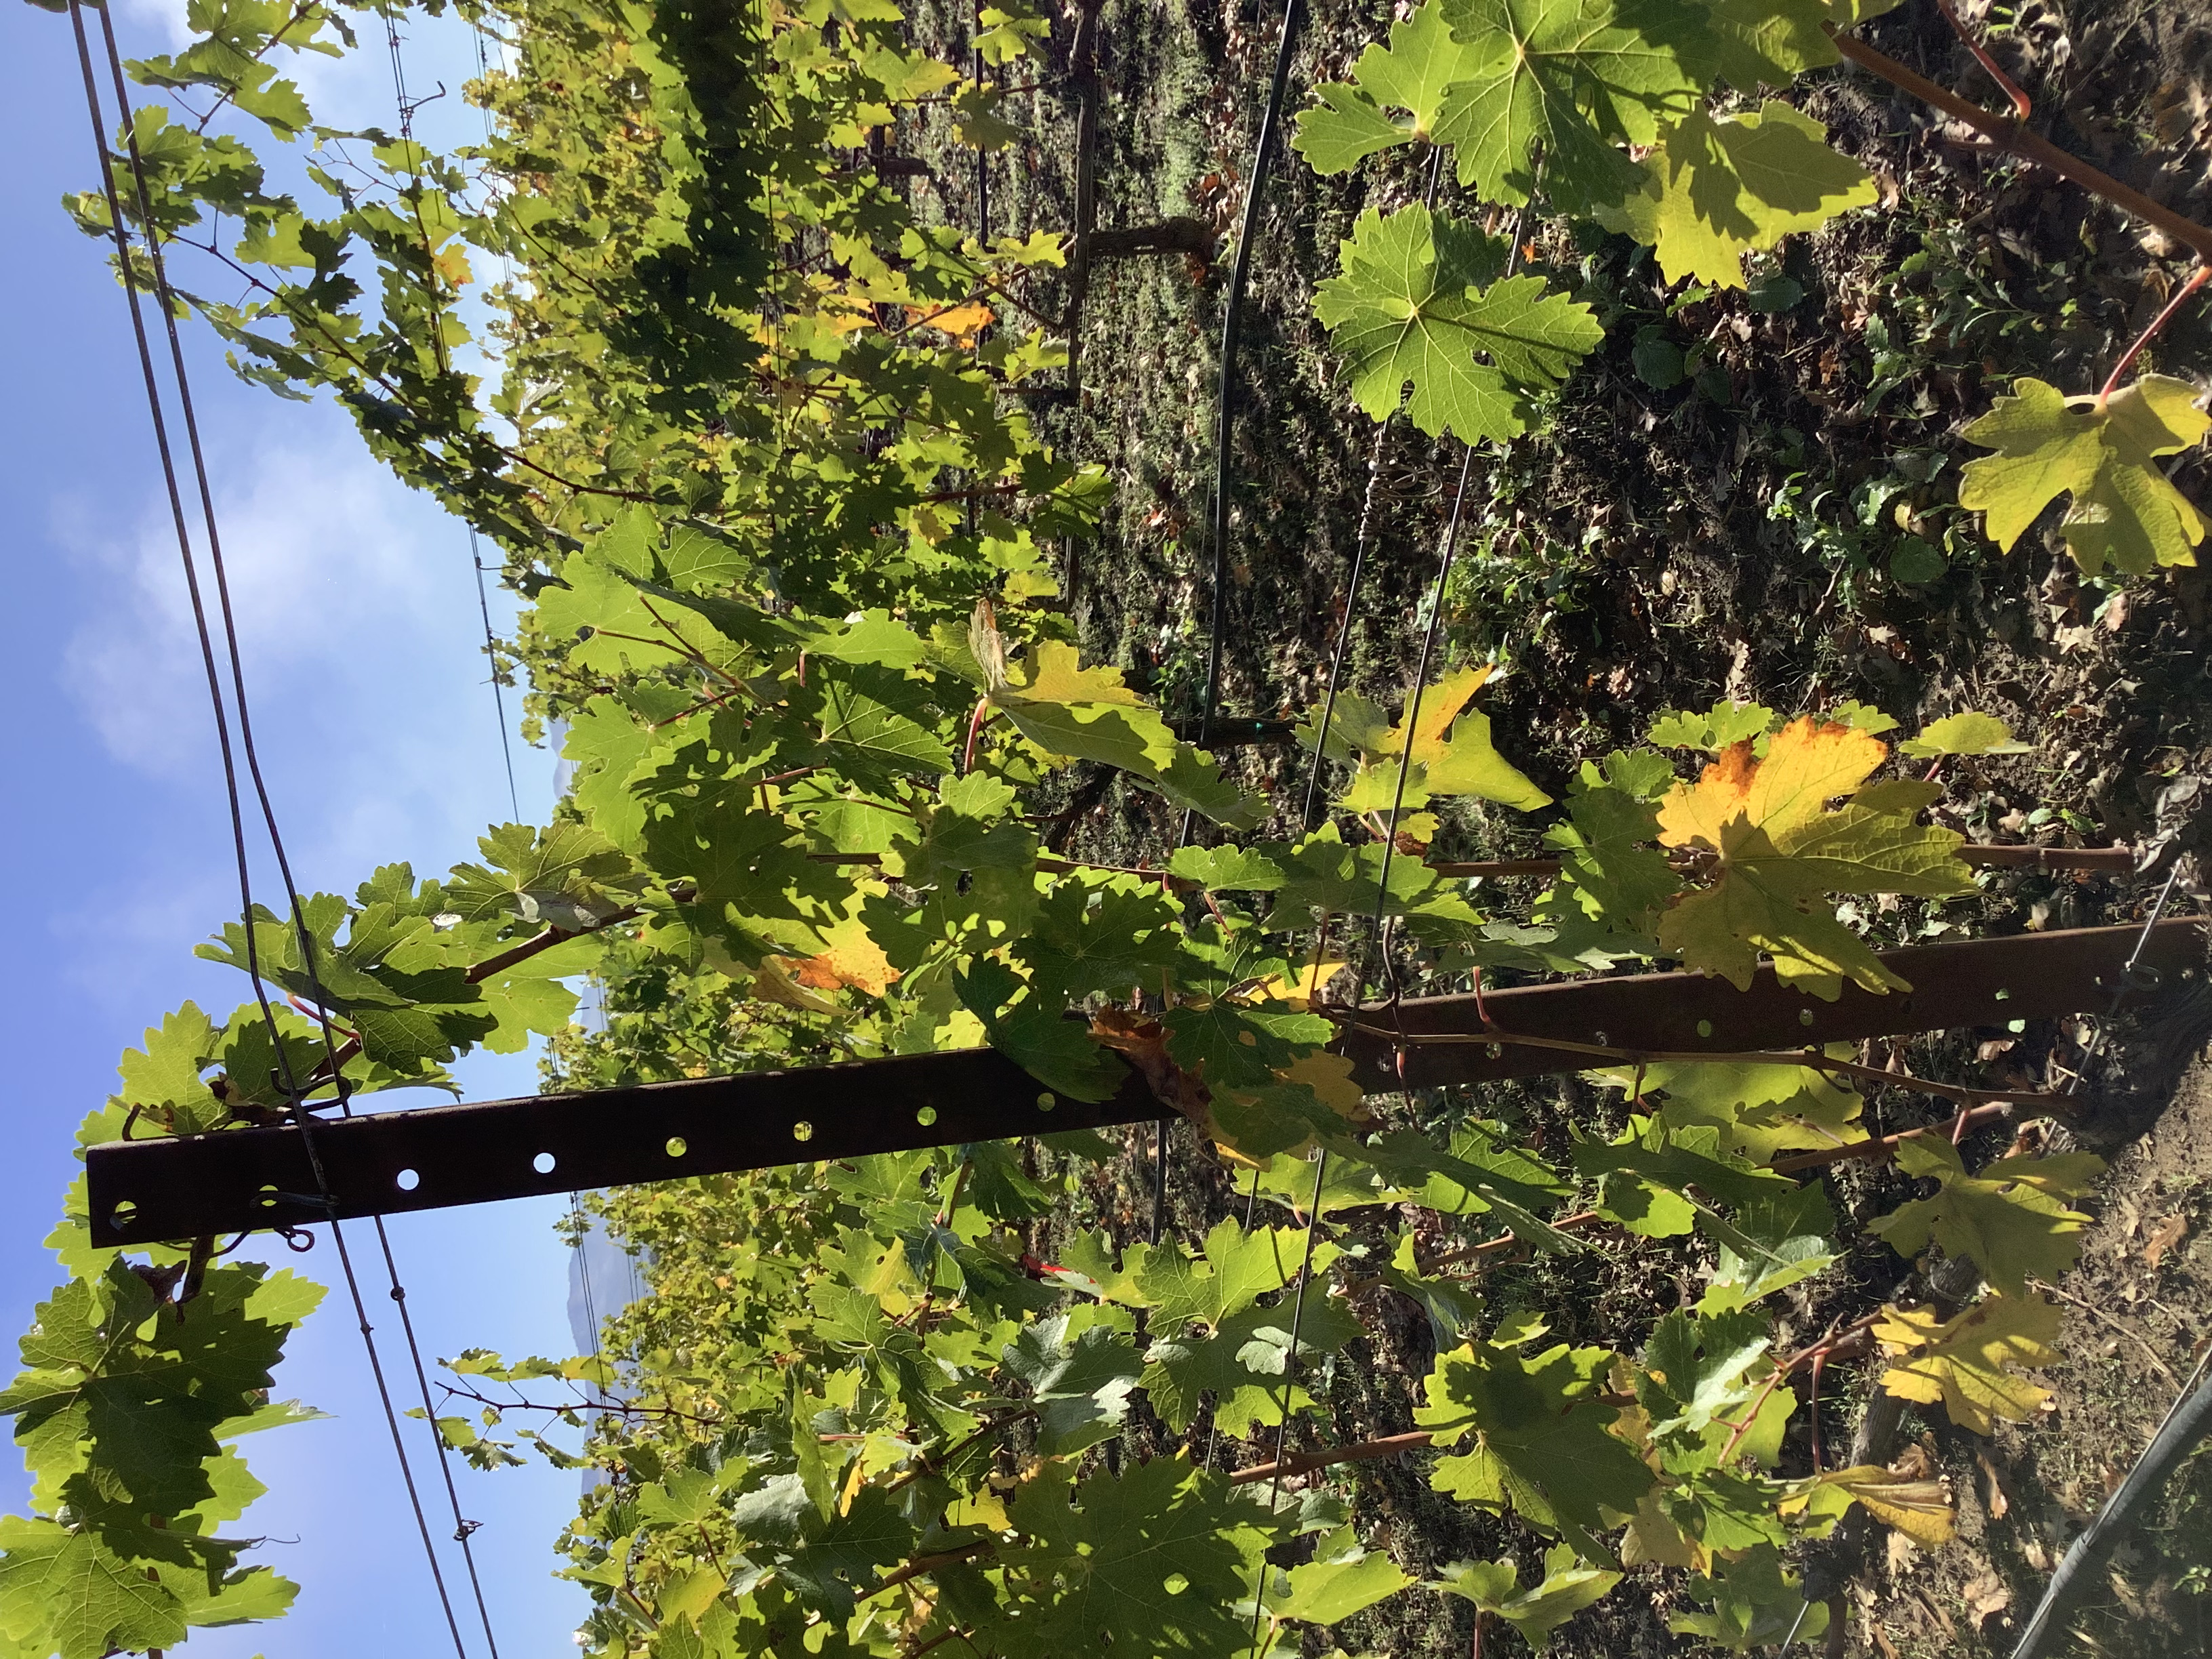
Label: No Virus